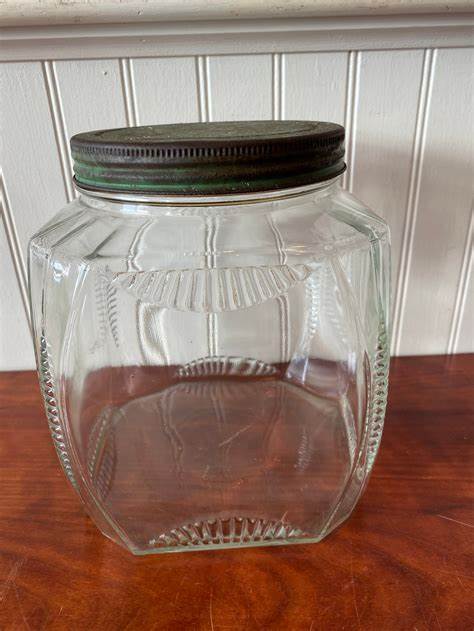
Waste category: glass